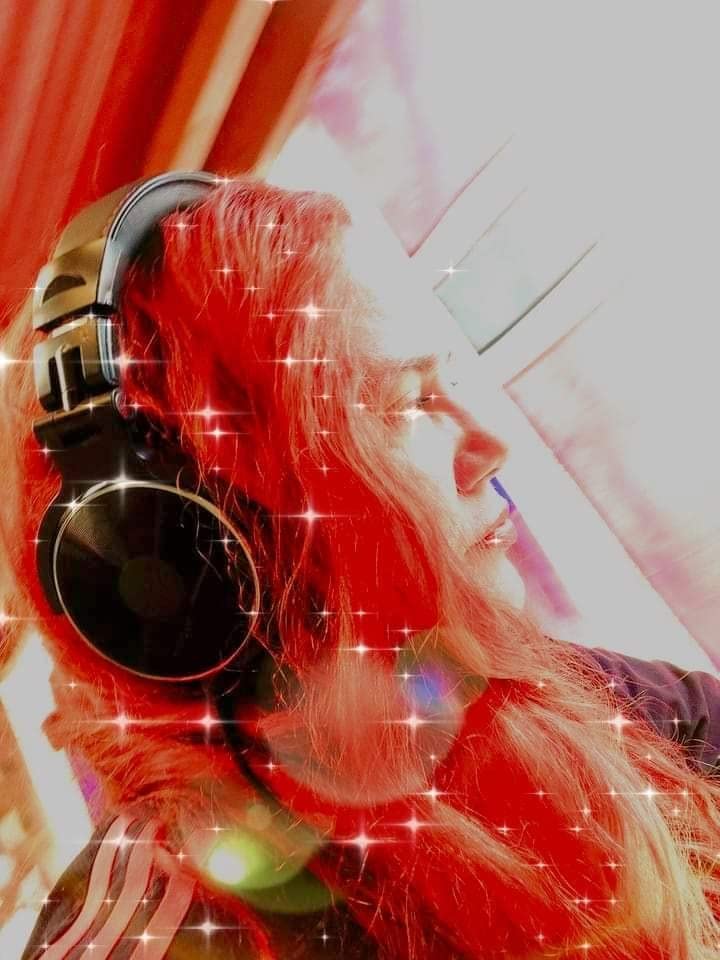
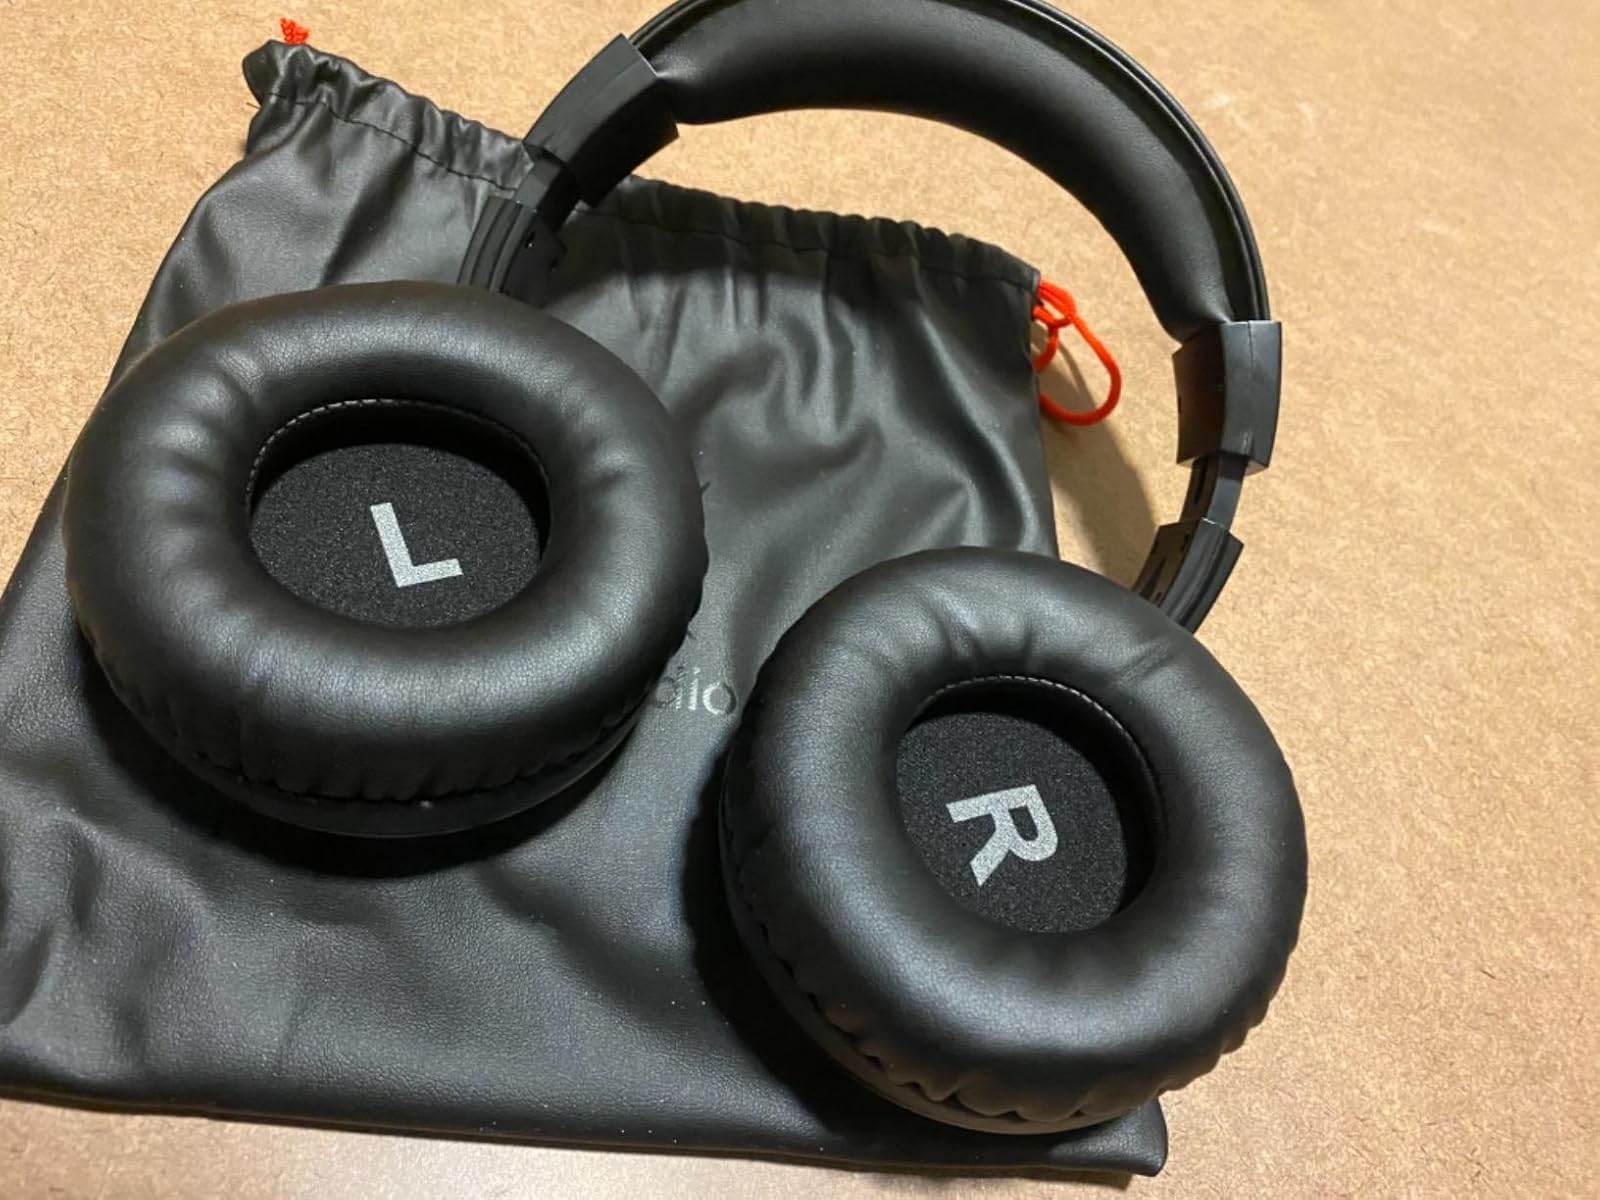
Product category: headphones
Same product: yes